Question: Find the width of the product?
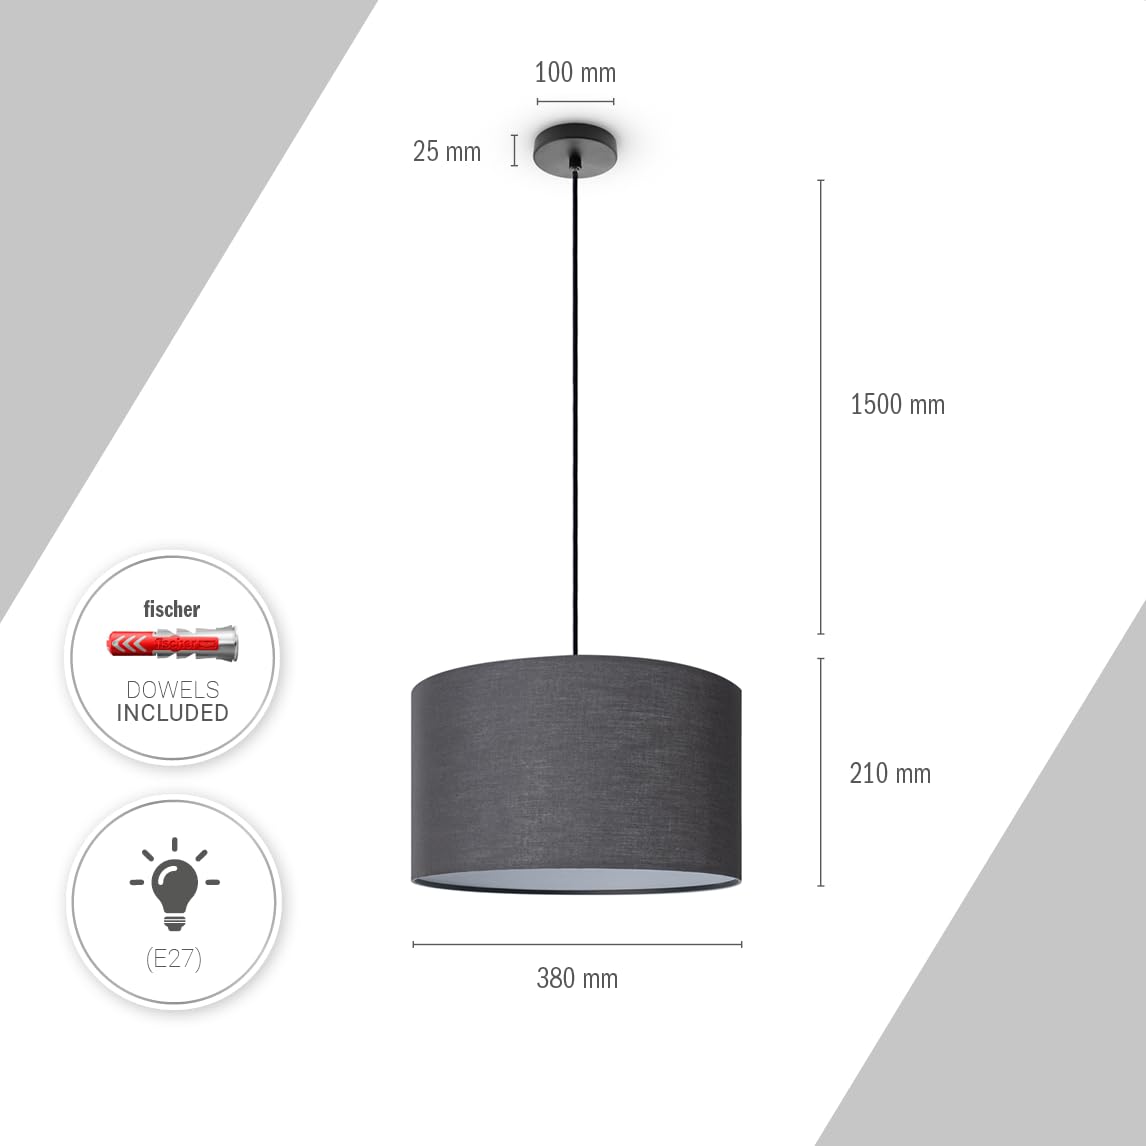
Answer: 210.0 millimetre